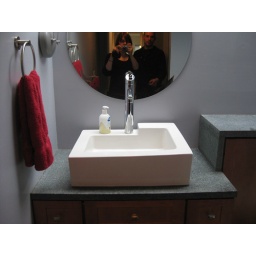
Main floor bathroom. There's a skylight above the sink